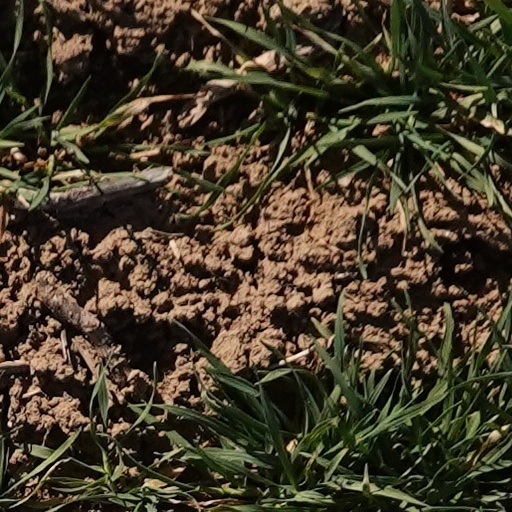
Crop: wheat